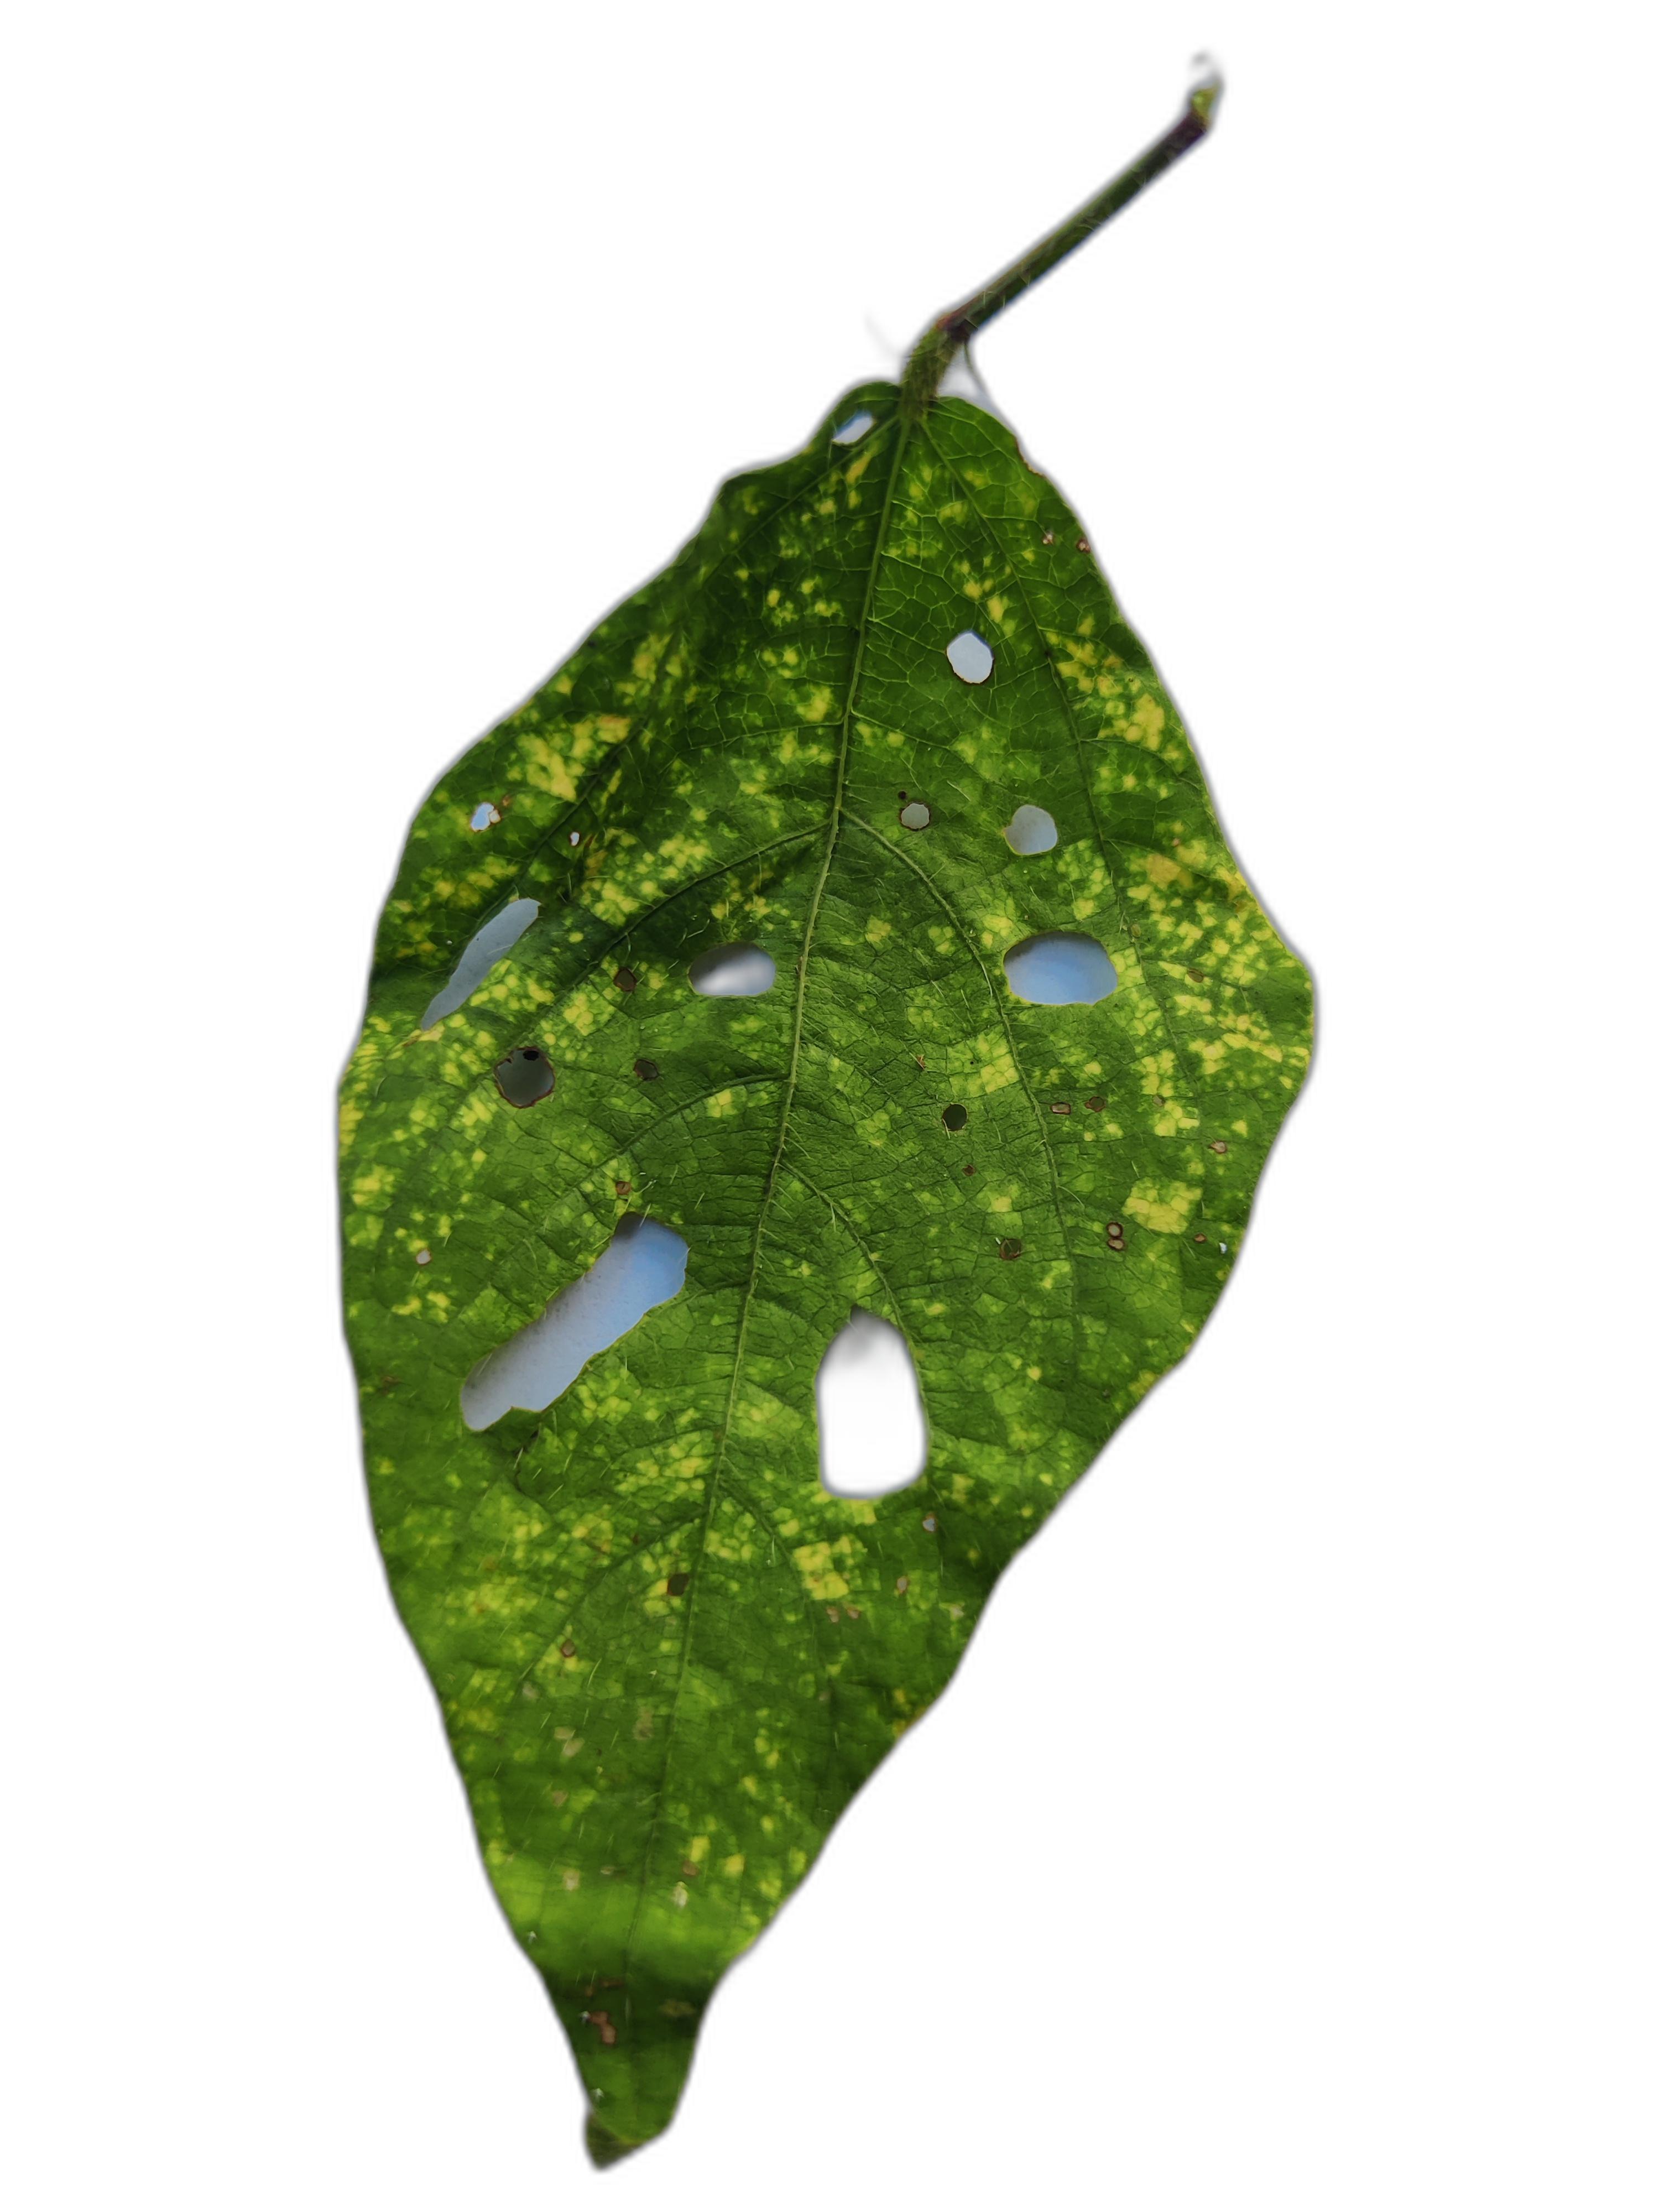
Label: Yellow Mosaic